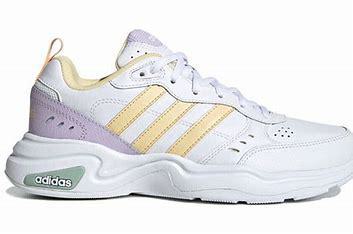
Brand: adidas
Model: NEO Strutter Athletic